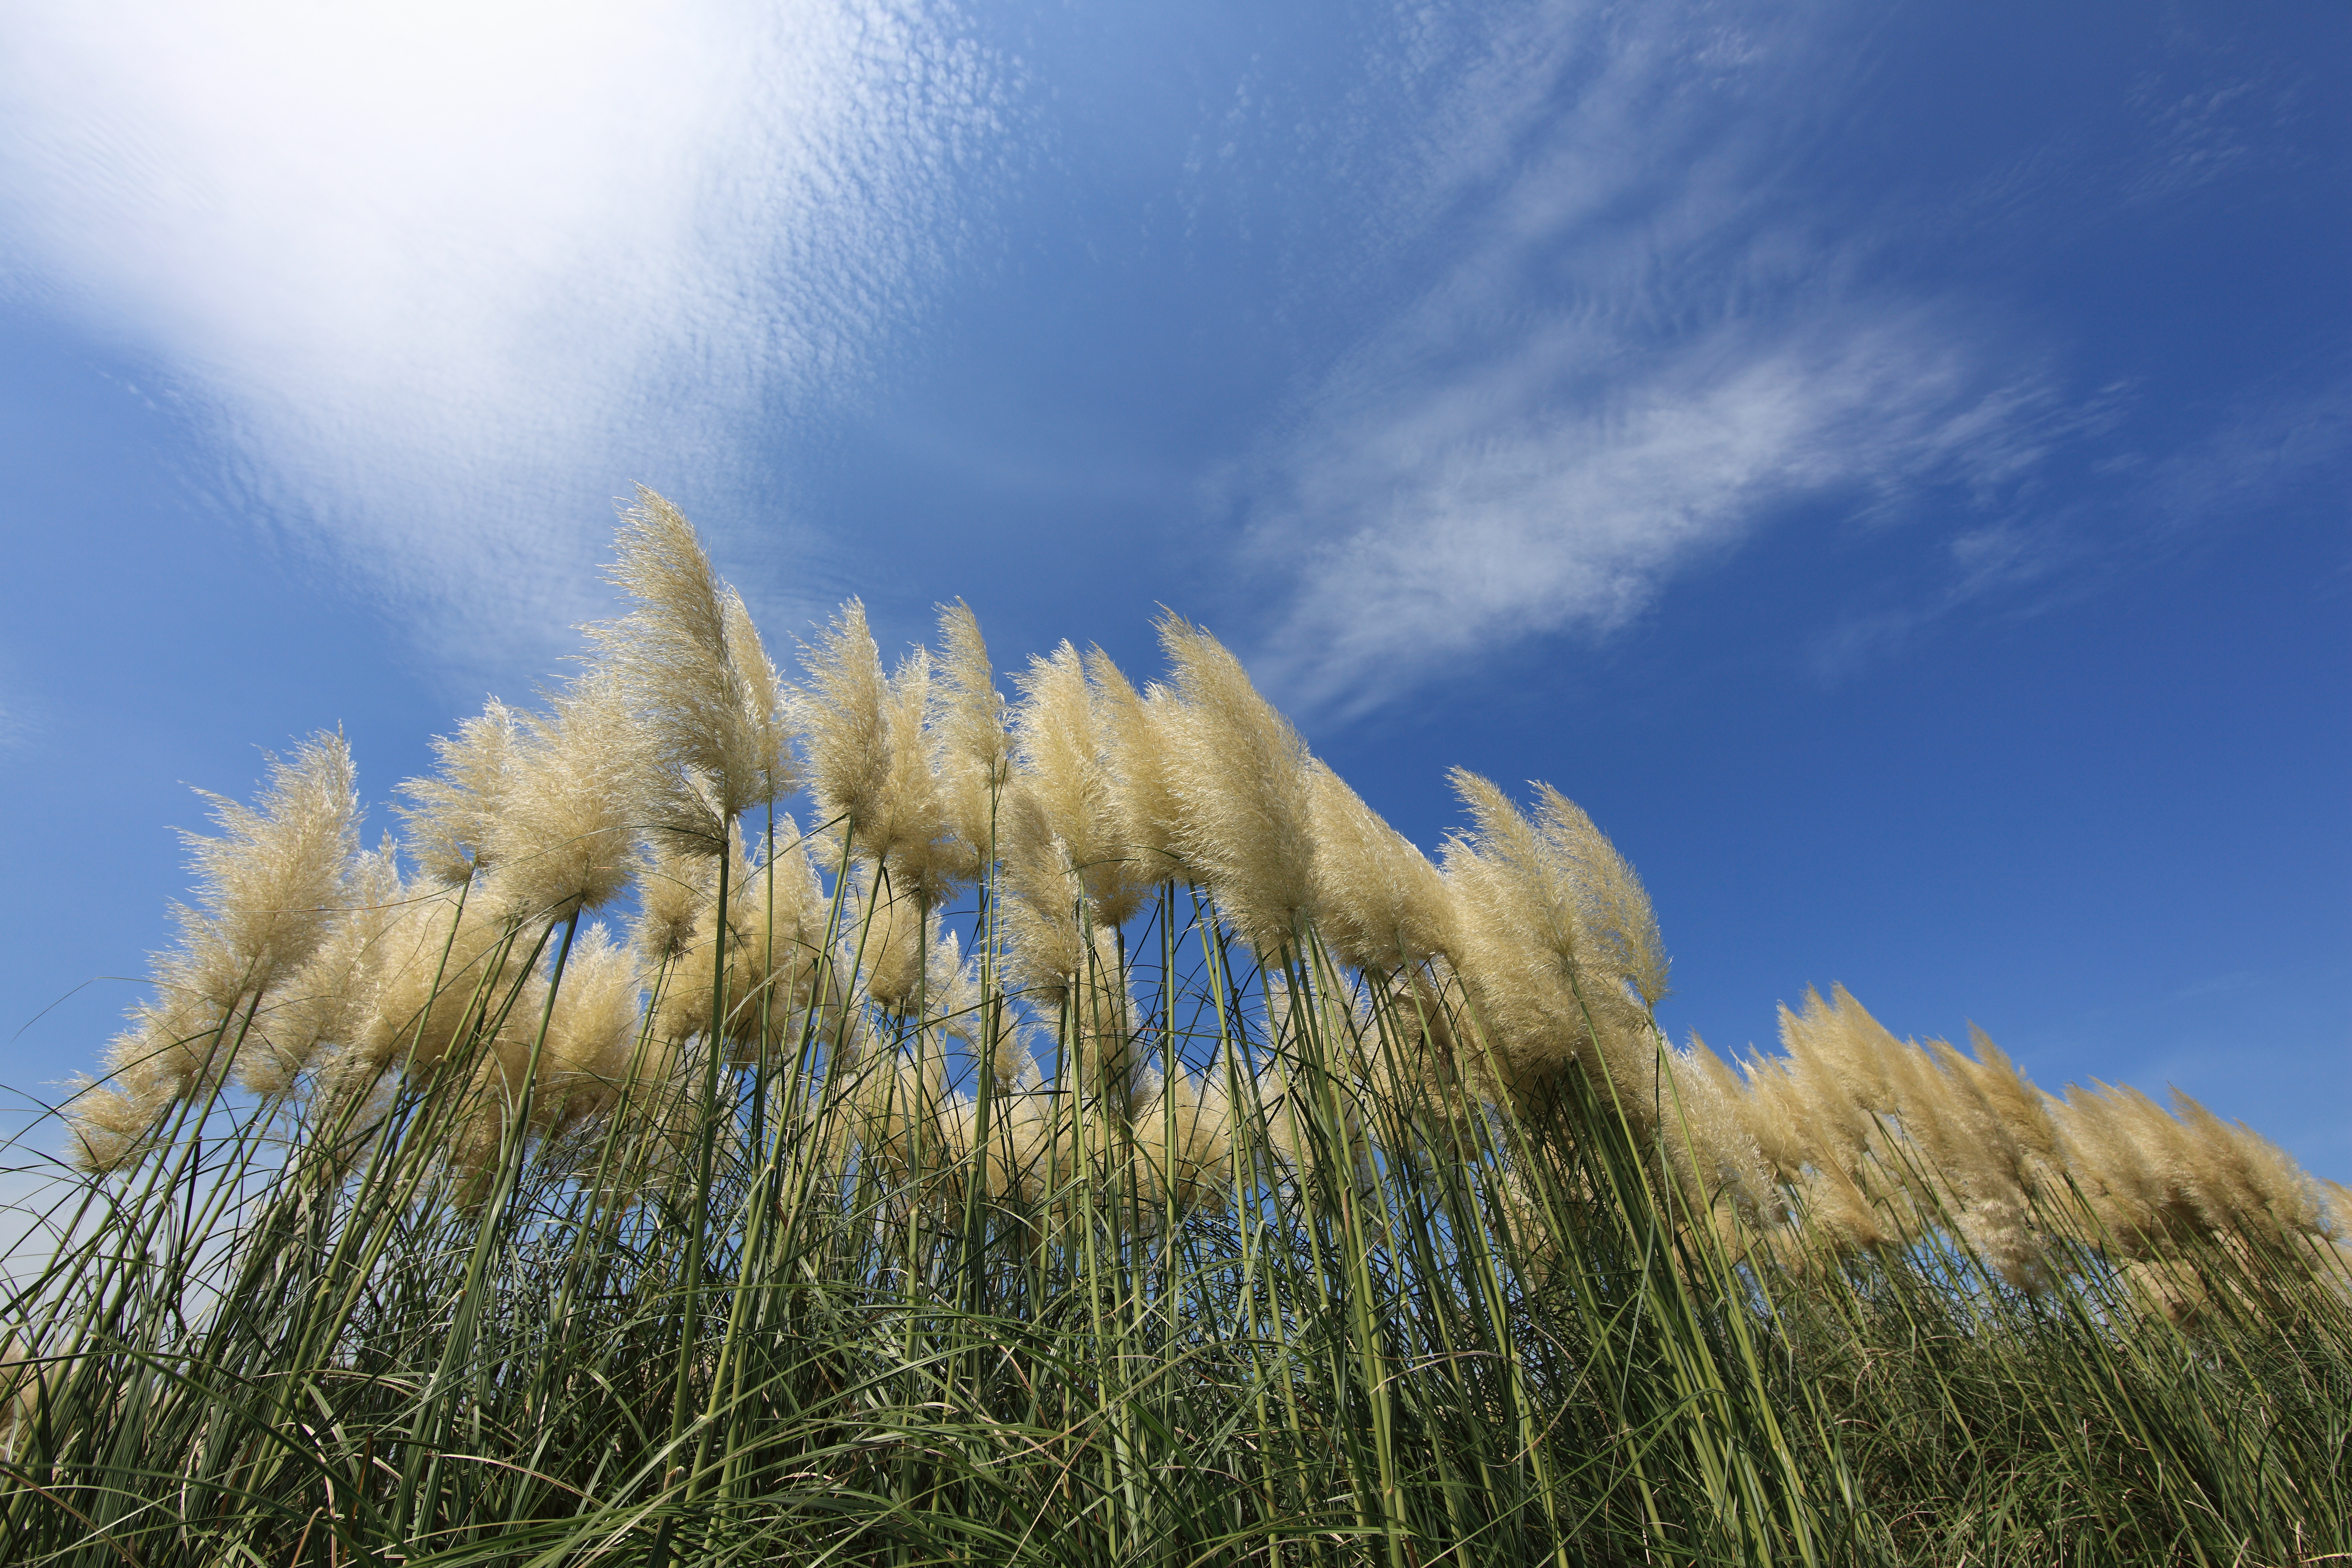
tree, nature, grass, mountain, cloud, plant, sky, field, meadow, prairie, sunlight, hill, flower, wind, frost, high, pampasgrass, grassland, cortaderiaselloana, 5d, hires, habitat, bud, markii, ecosystem, hi, res, resolution, ibaraki, taxonomybinomial, hitachi, hitachiseasidepark, cortaderia, selloana, meteorological phenomenon, grass family, woody plant, land plant